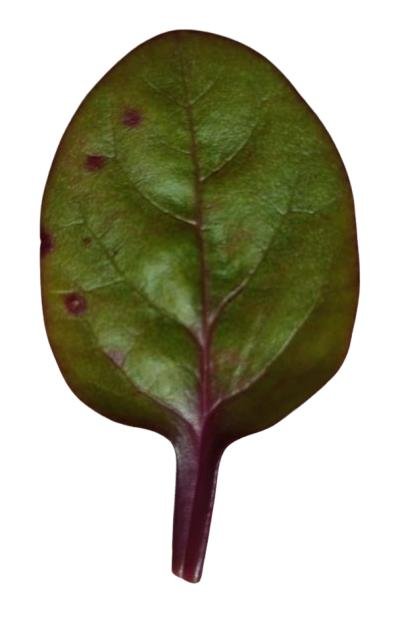
Label: Bacterial-Spot